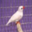
Label: bird